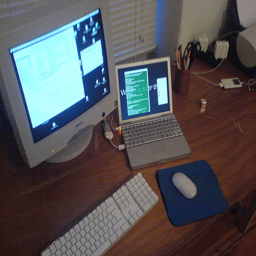
A DESKTOP COMPTER WITH A LAPT TOP A KEYBOARD AND AM OUSE
A picture of a desktop computer next to a tiny laptop.
A laptop computer and a desktop computer sit on a wooden desk.
An laptop computer sitting beside a desktop computer monitor and keyboard.
COMPUTER DESK WITH LAPTOP, EXTRA KEYBOARD, AND MONITOR